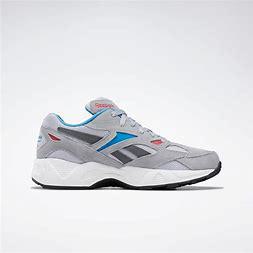
Brand: Reebok
Model: Aztrek 96